Vicente Martinez Ybor

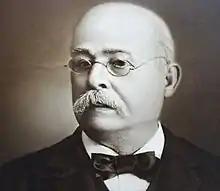
Vicente Martinez Ybor c. 1890

Vicente Martinez Ybor (7 September 1818 – 14 December 1896) was a Spanish entrepreneur who first became a noted industrialist and cigar manufacturer in Cuba, then Key West, and finally Tampa, Florida.